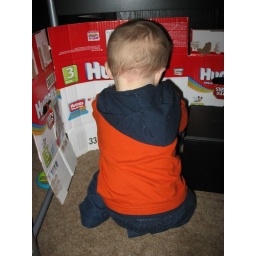
Liam playing under computer desk